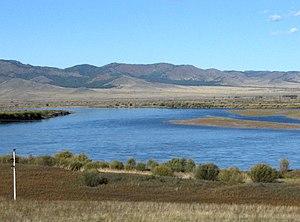
La Selenga ou Selenge est une rivière de Mongolie et de Russie et, via le lac Baïkal, un affluent de l'Angara, donc un sous-affluent du fleuve Ienisseï.